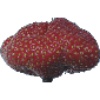
Label: strawberry_wedge